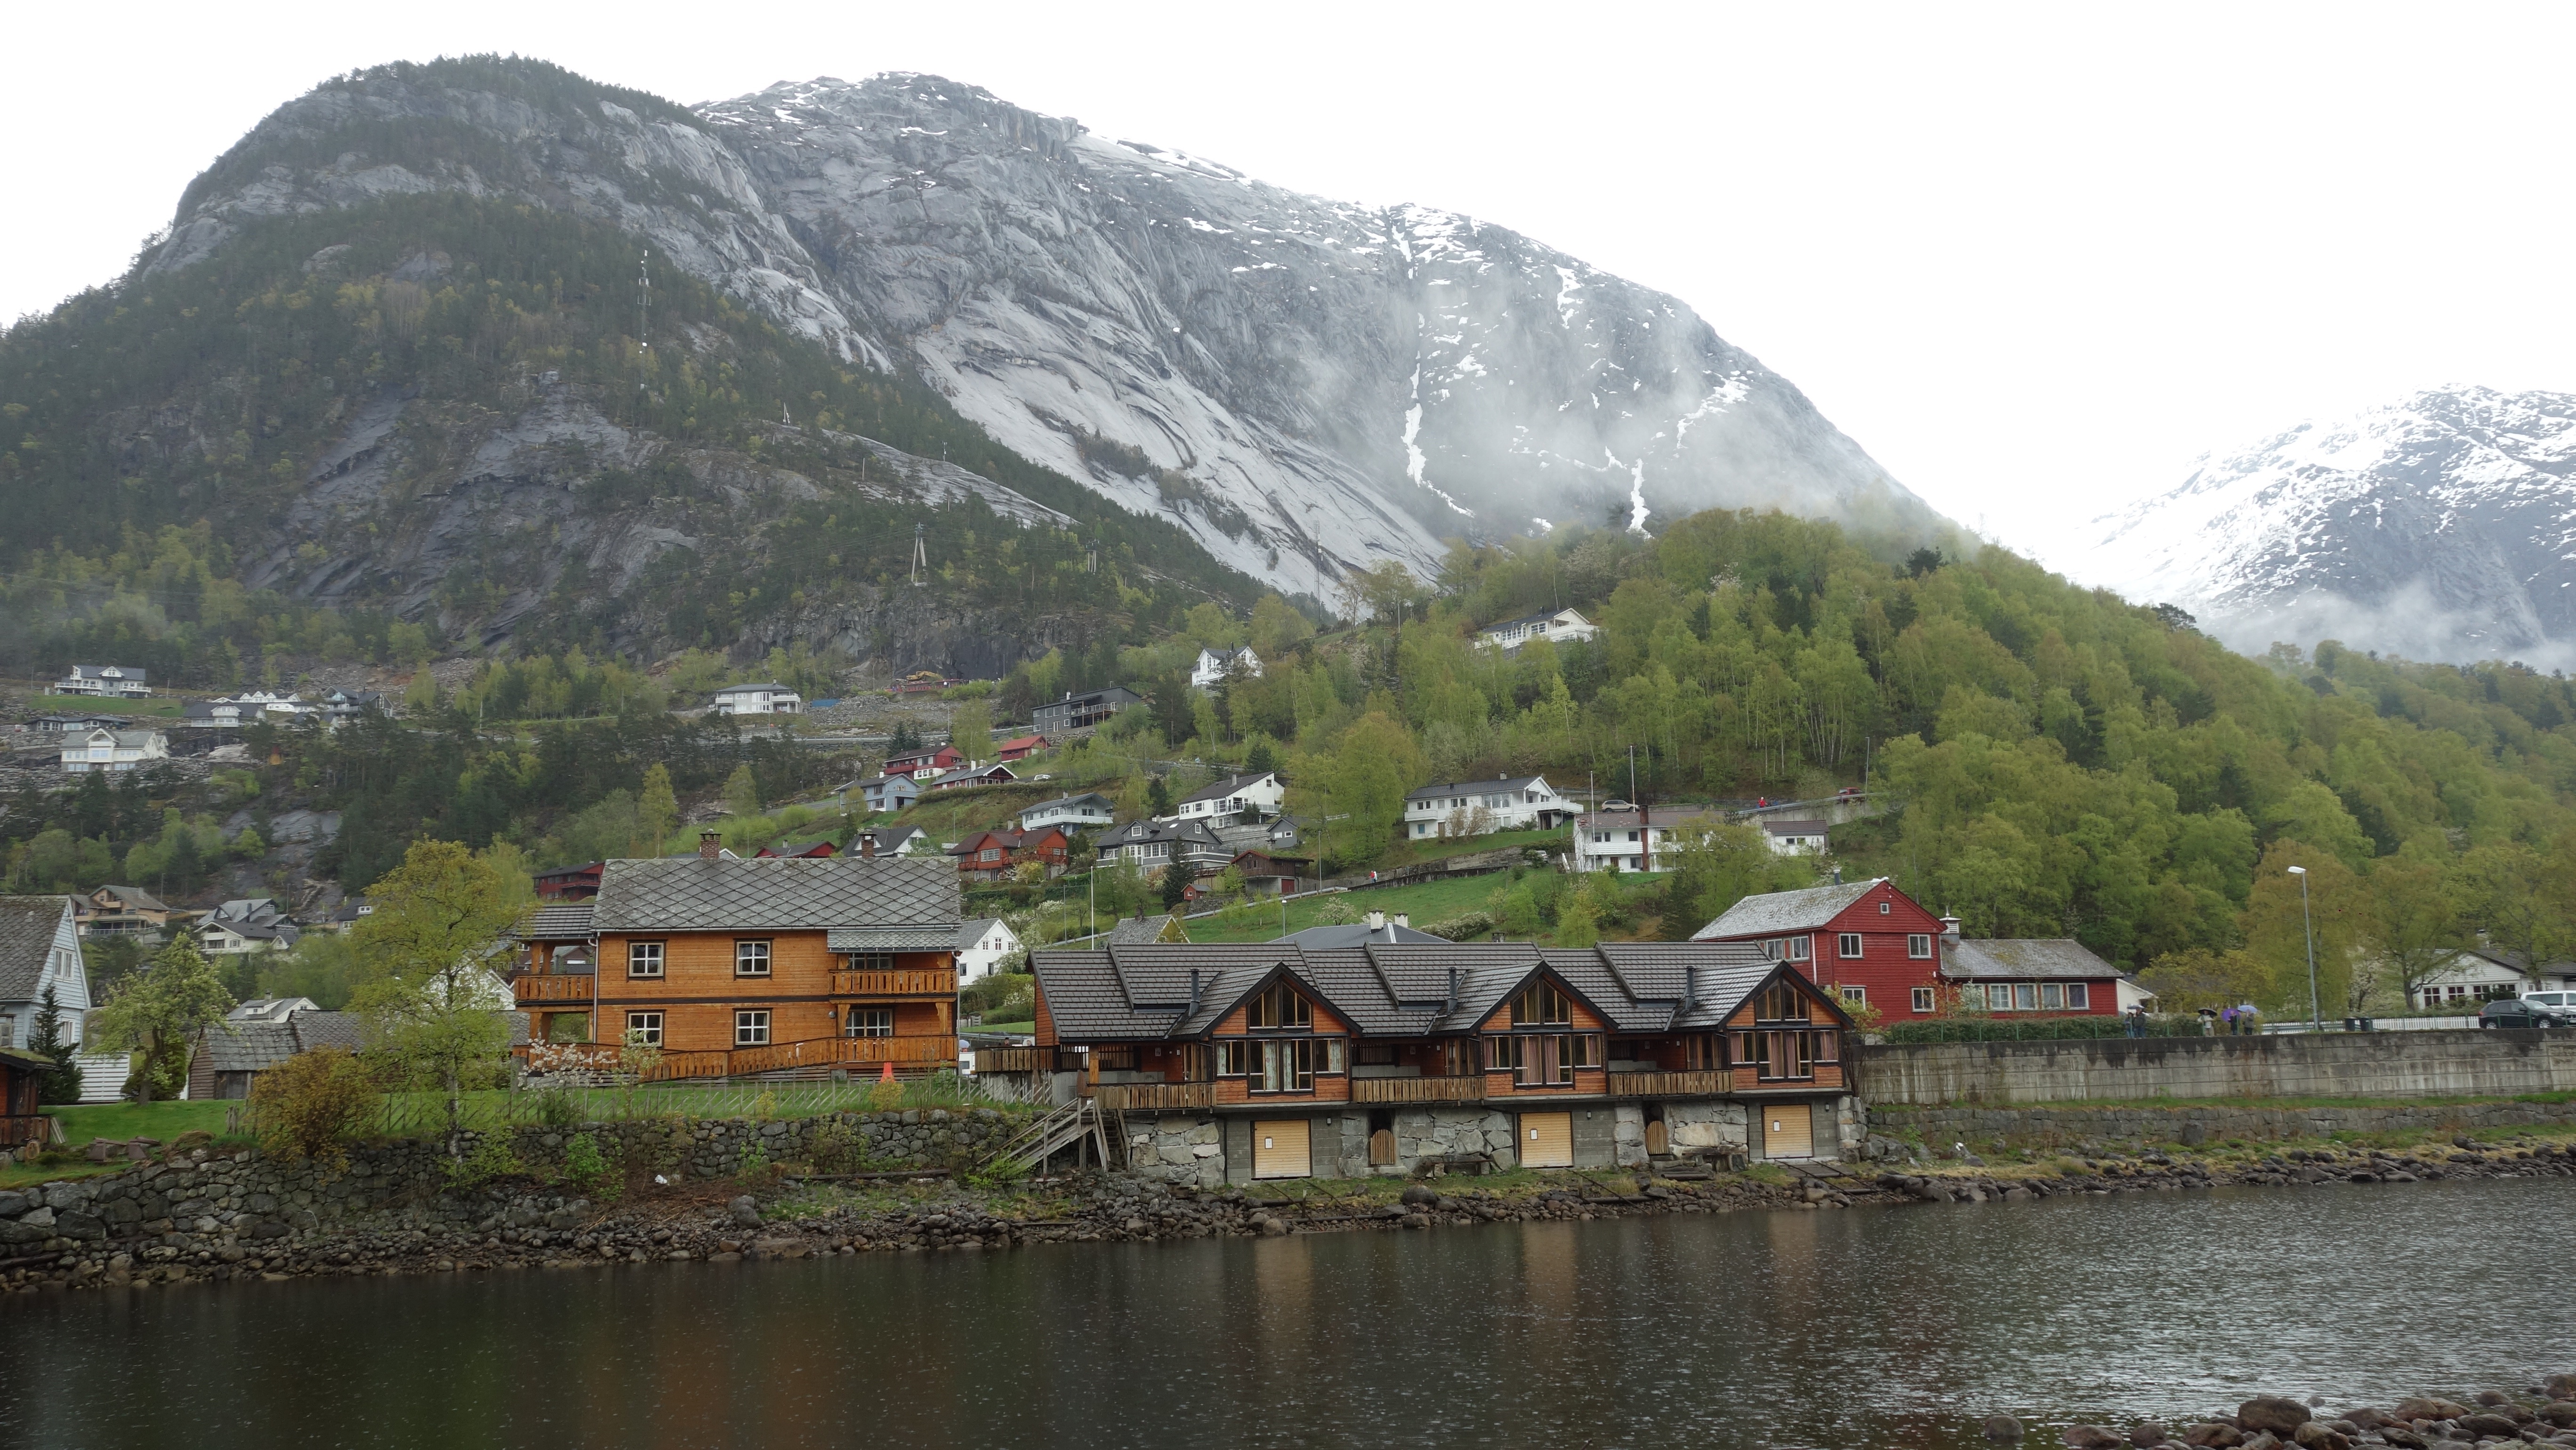
landscape, tree, water, mountain, house, lake, mountain range, village, reflection, fjord, highland, wooden house, bank, alps, quiet, fell, loch, norway, mountain village, hill station, glacial landform, eidfjord, rural living, mount scenery